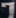
Number: 7